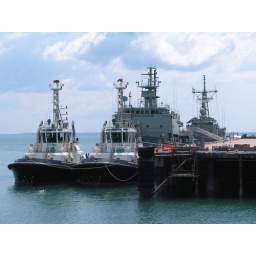
A full complement of tug boats and ships at Fort Hill Wharf in November 2006.